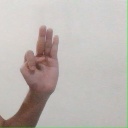
अक्षर: भ